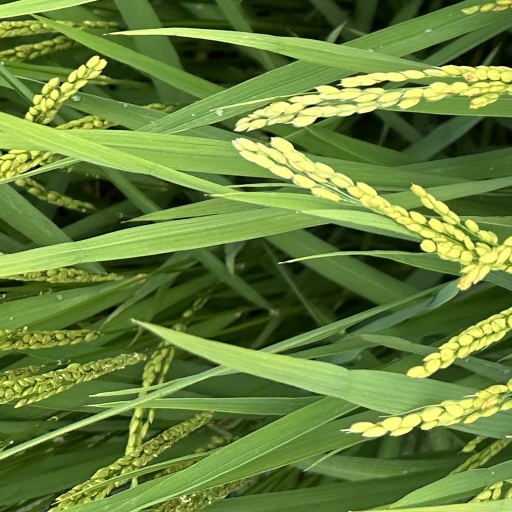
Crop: rice